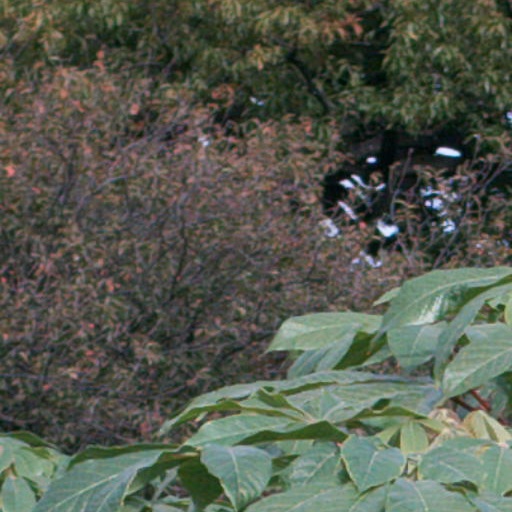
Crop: cassava